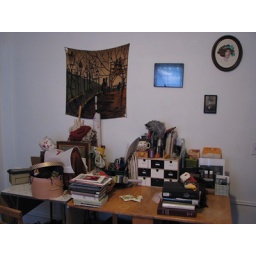
back wall in my office - book stuff, sewing stuff